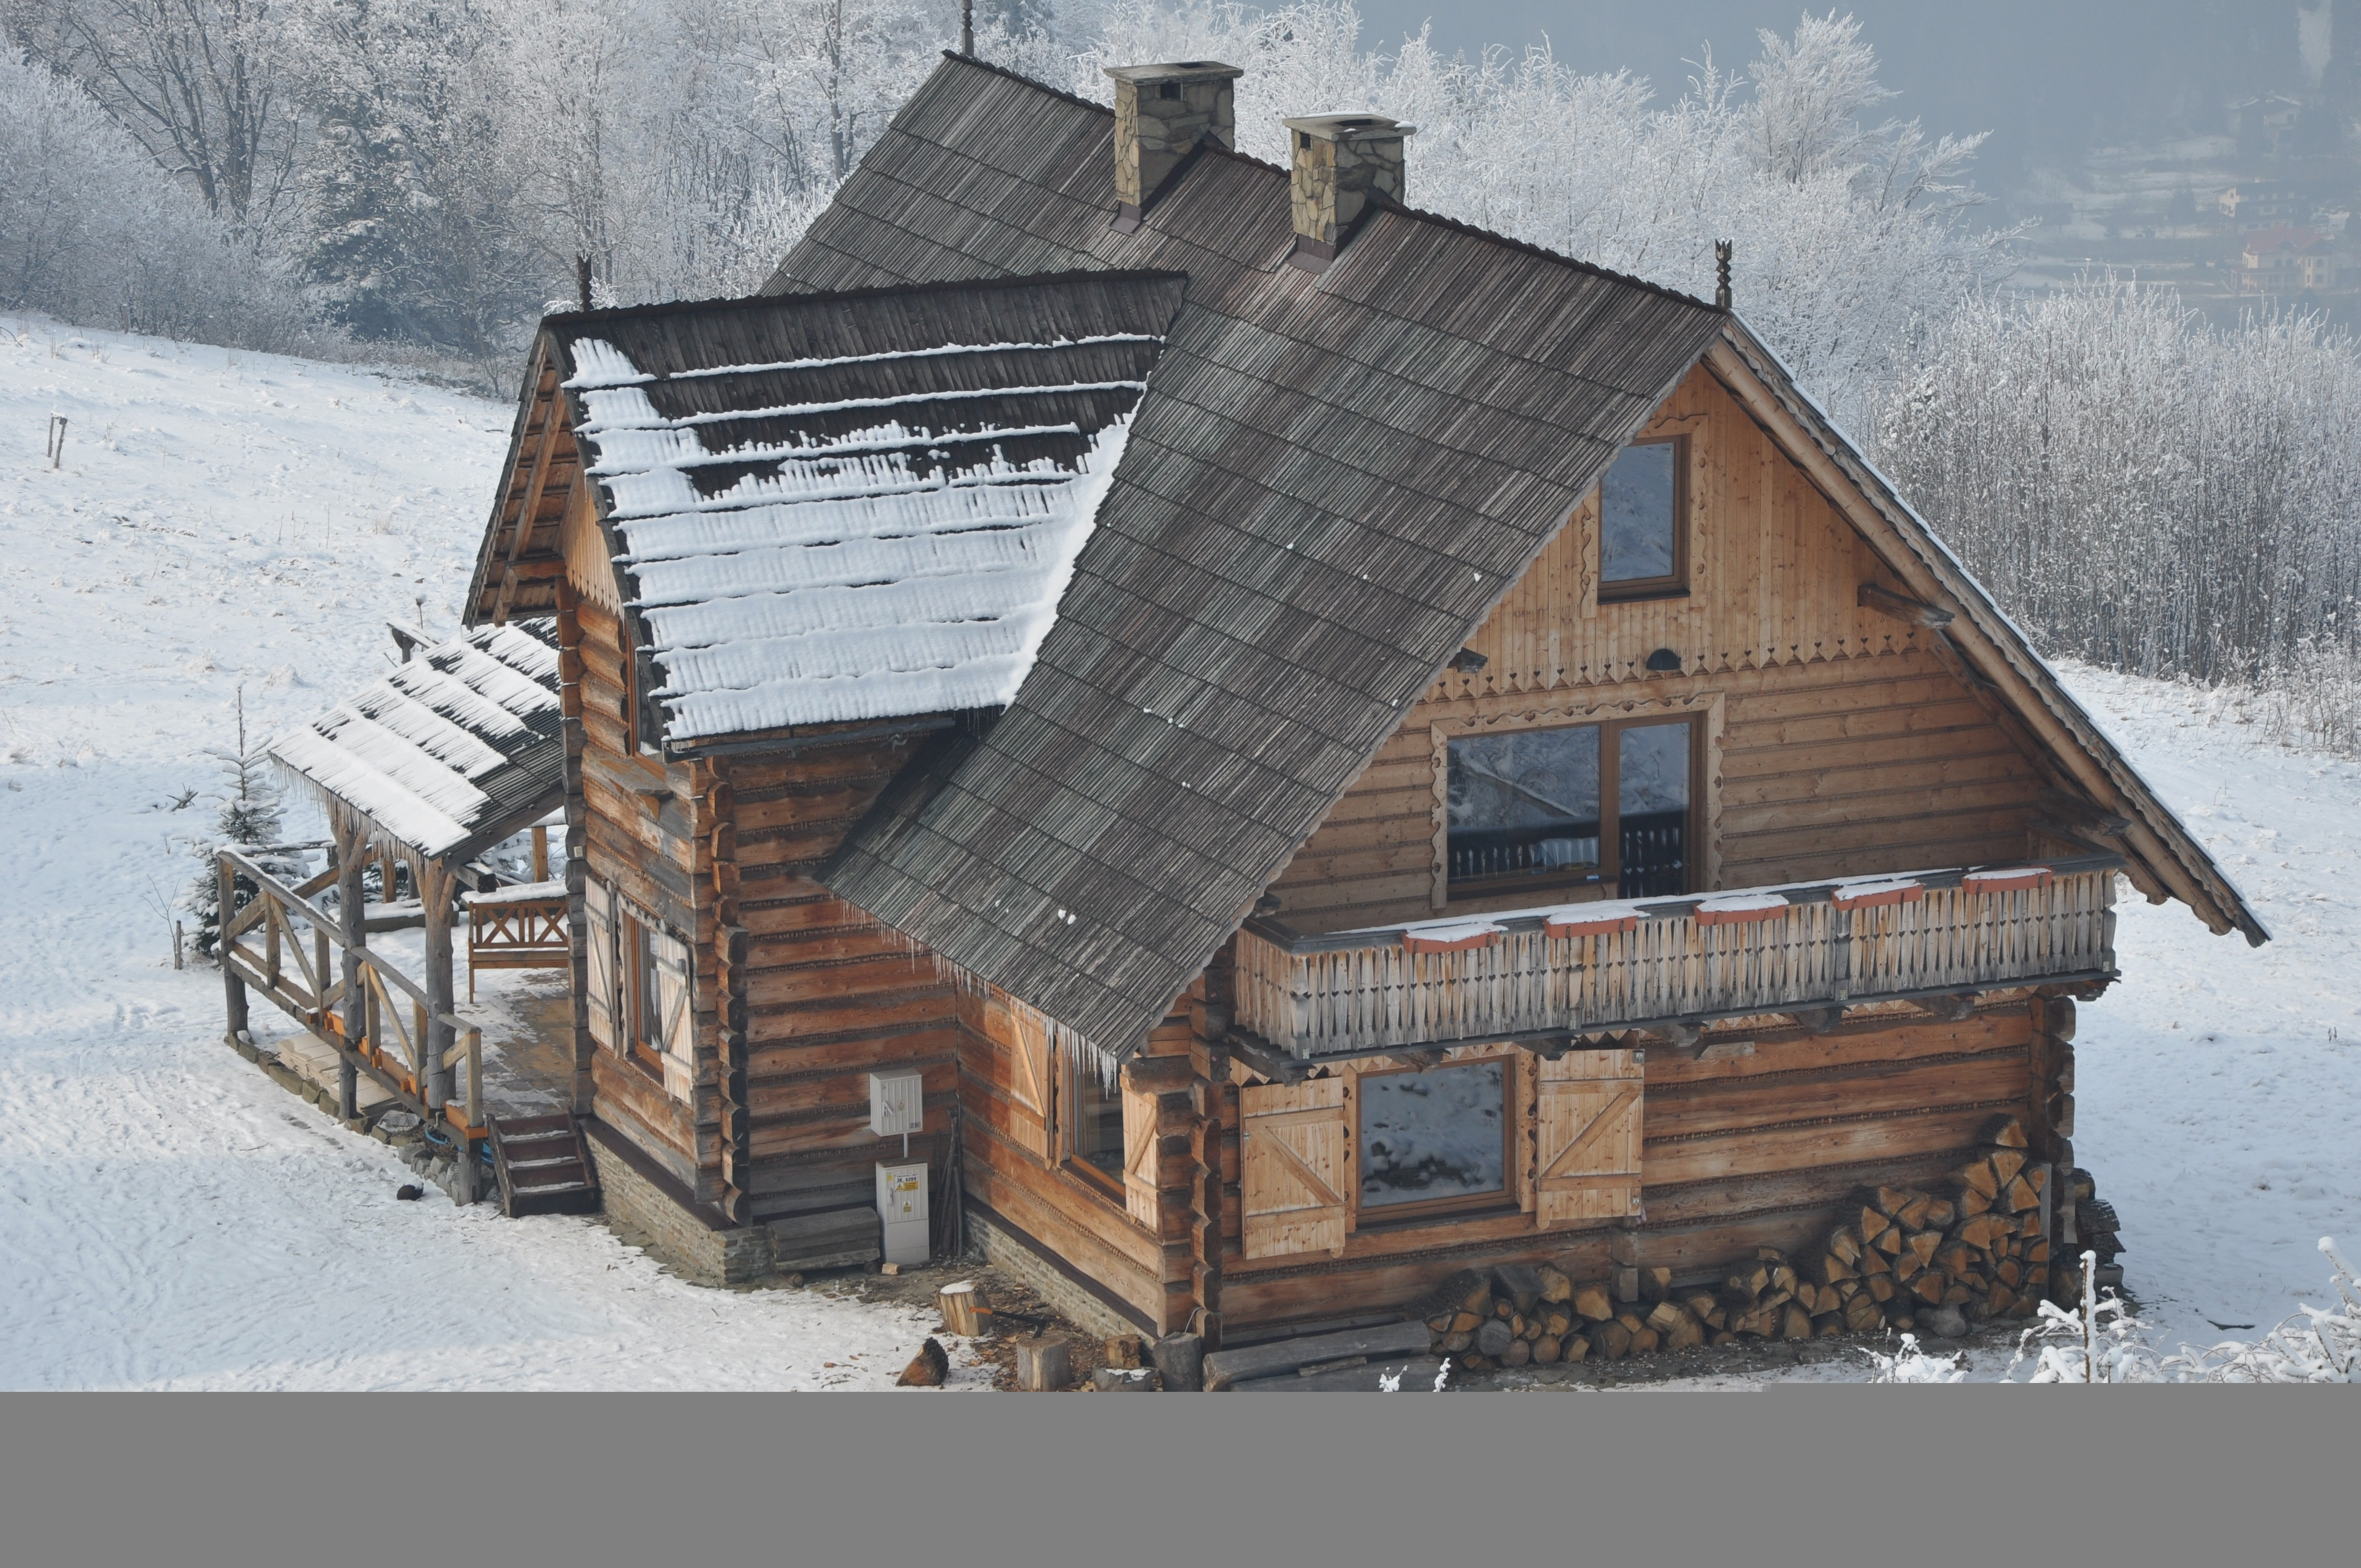
snow, winter, wood, house, roof, building, home, hut, shack, cottage, weather, facade, season, mountains, log cabin, siding, outdoor structure, highlander's cabin